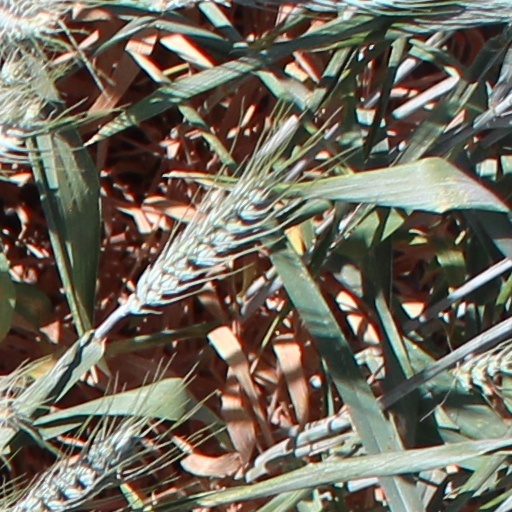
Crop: wheat